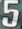
Number: 5